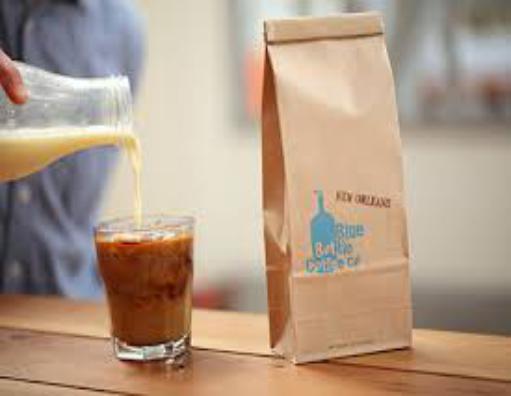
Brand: Blue Bottle Coffee Company
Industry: Food